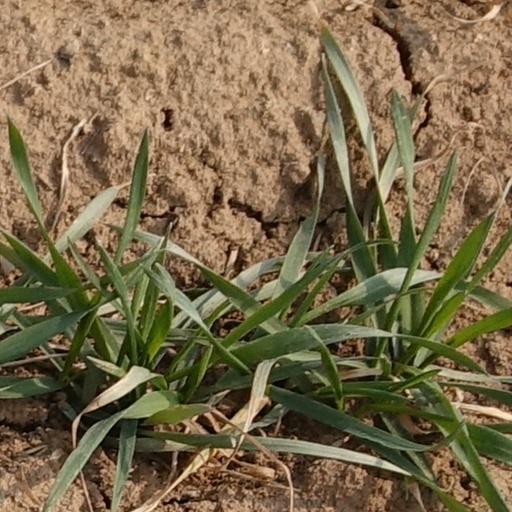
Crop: wheat